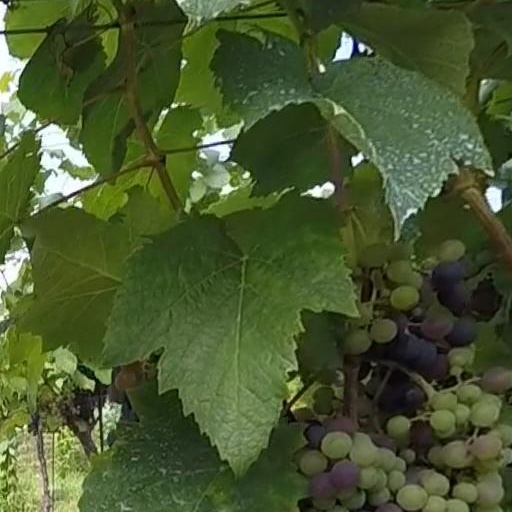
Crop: grape